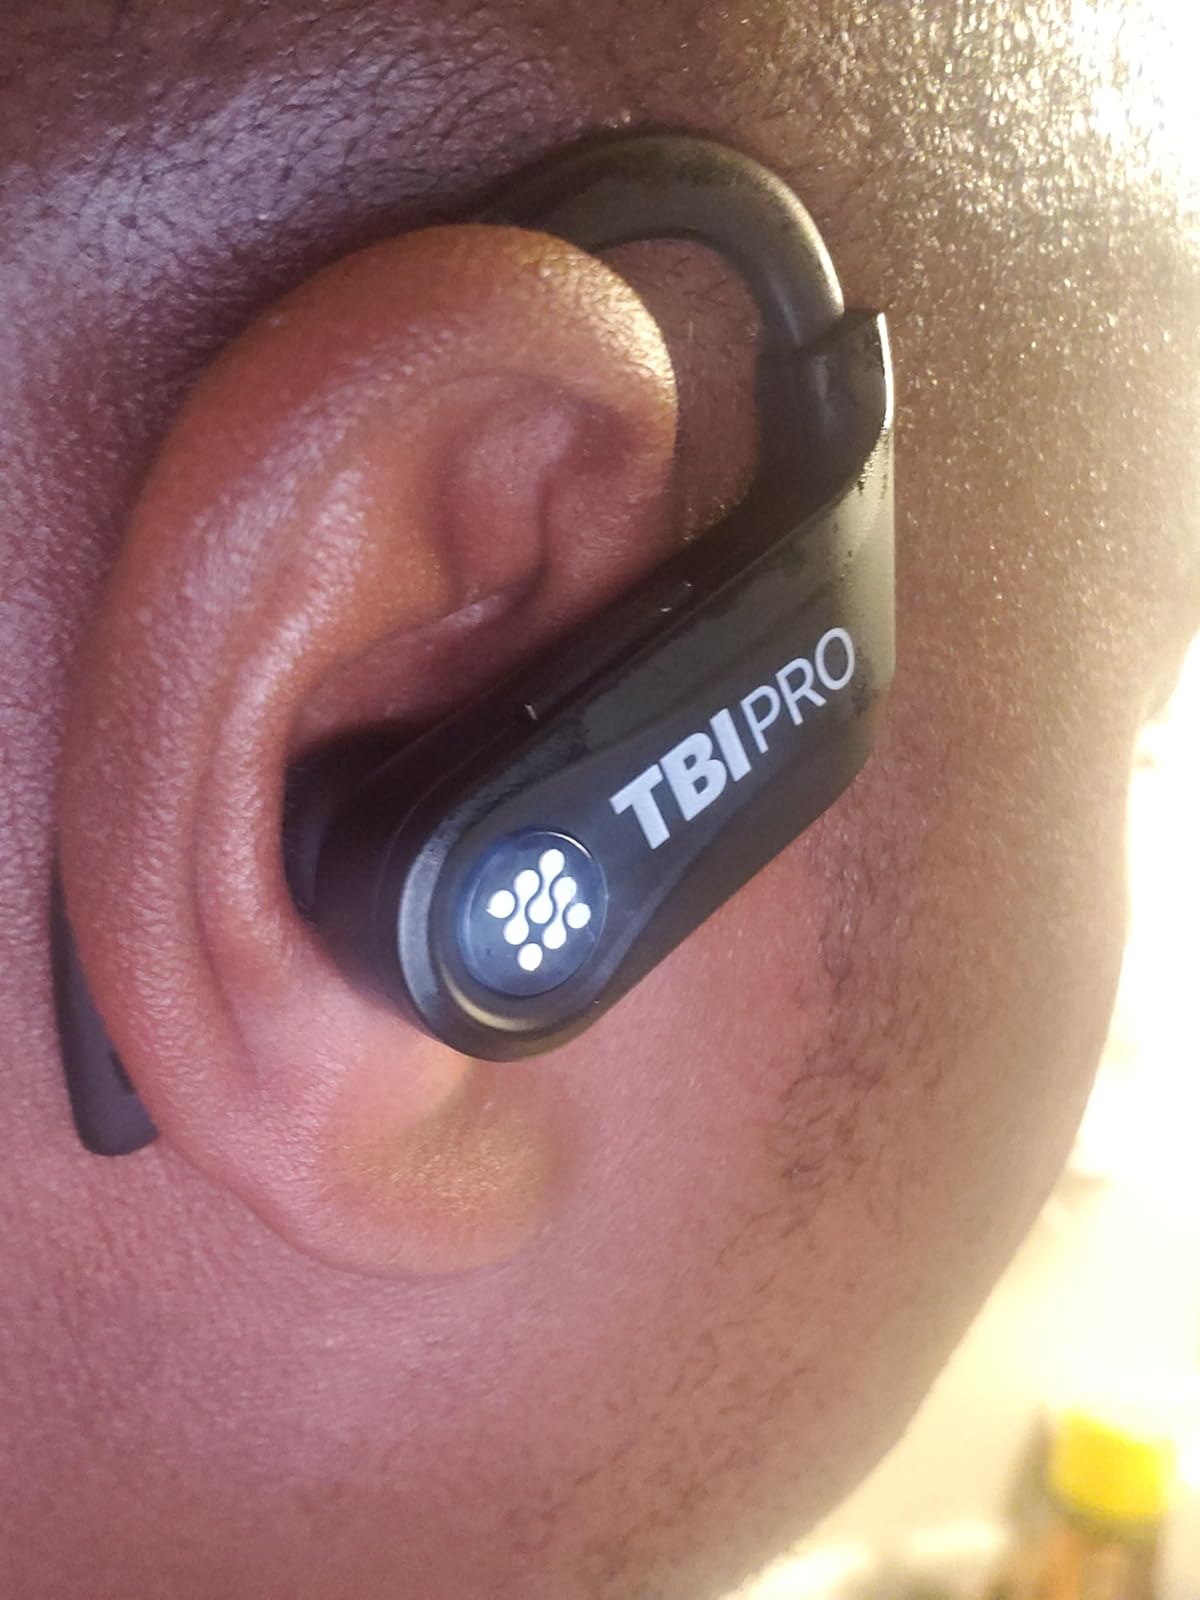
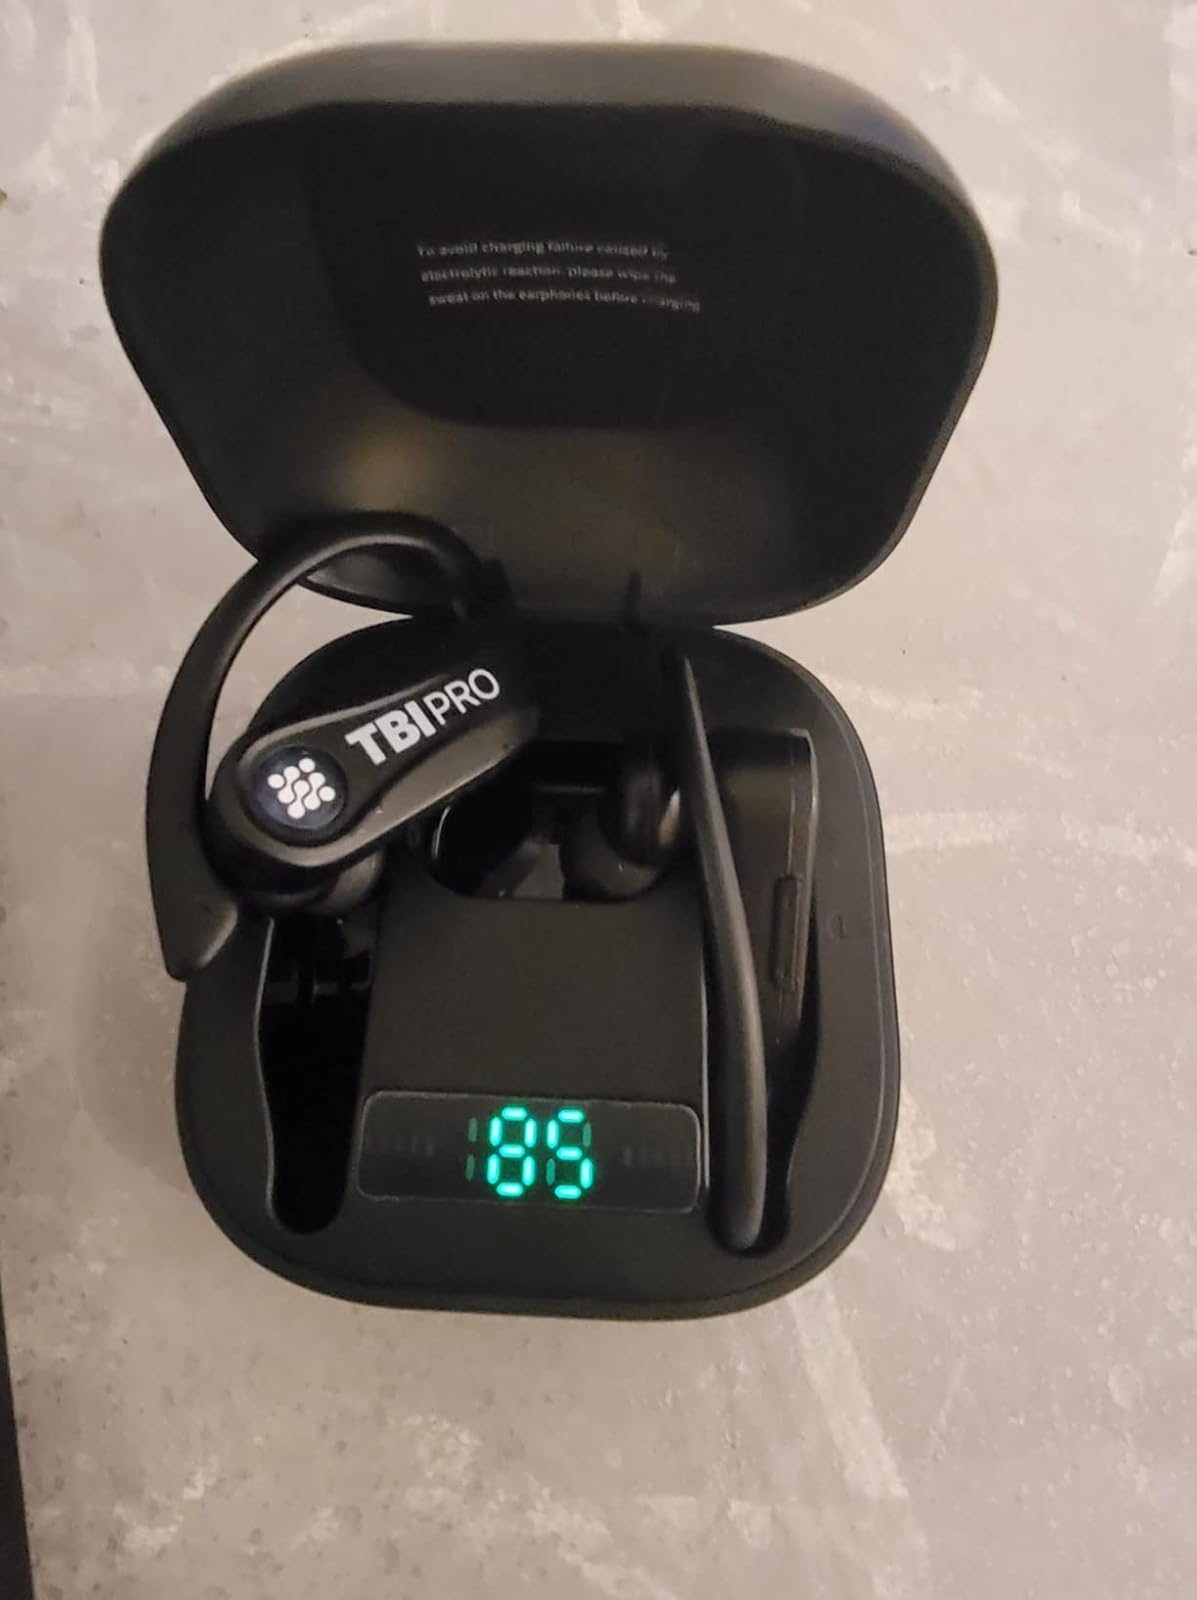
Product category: earbuds
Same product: yes